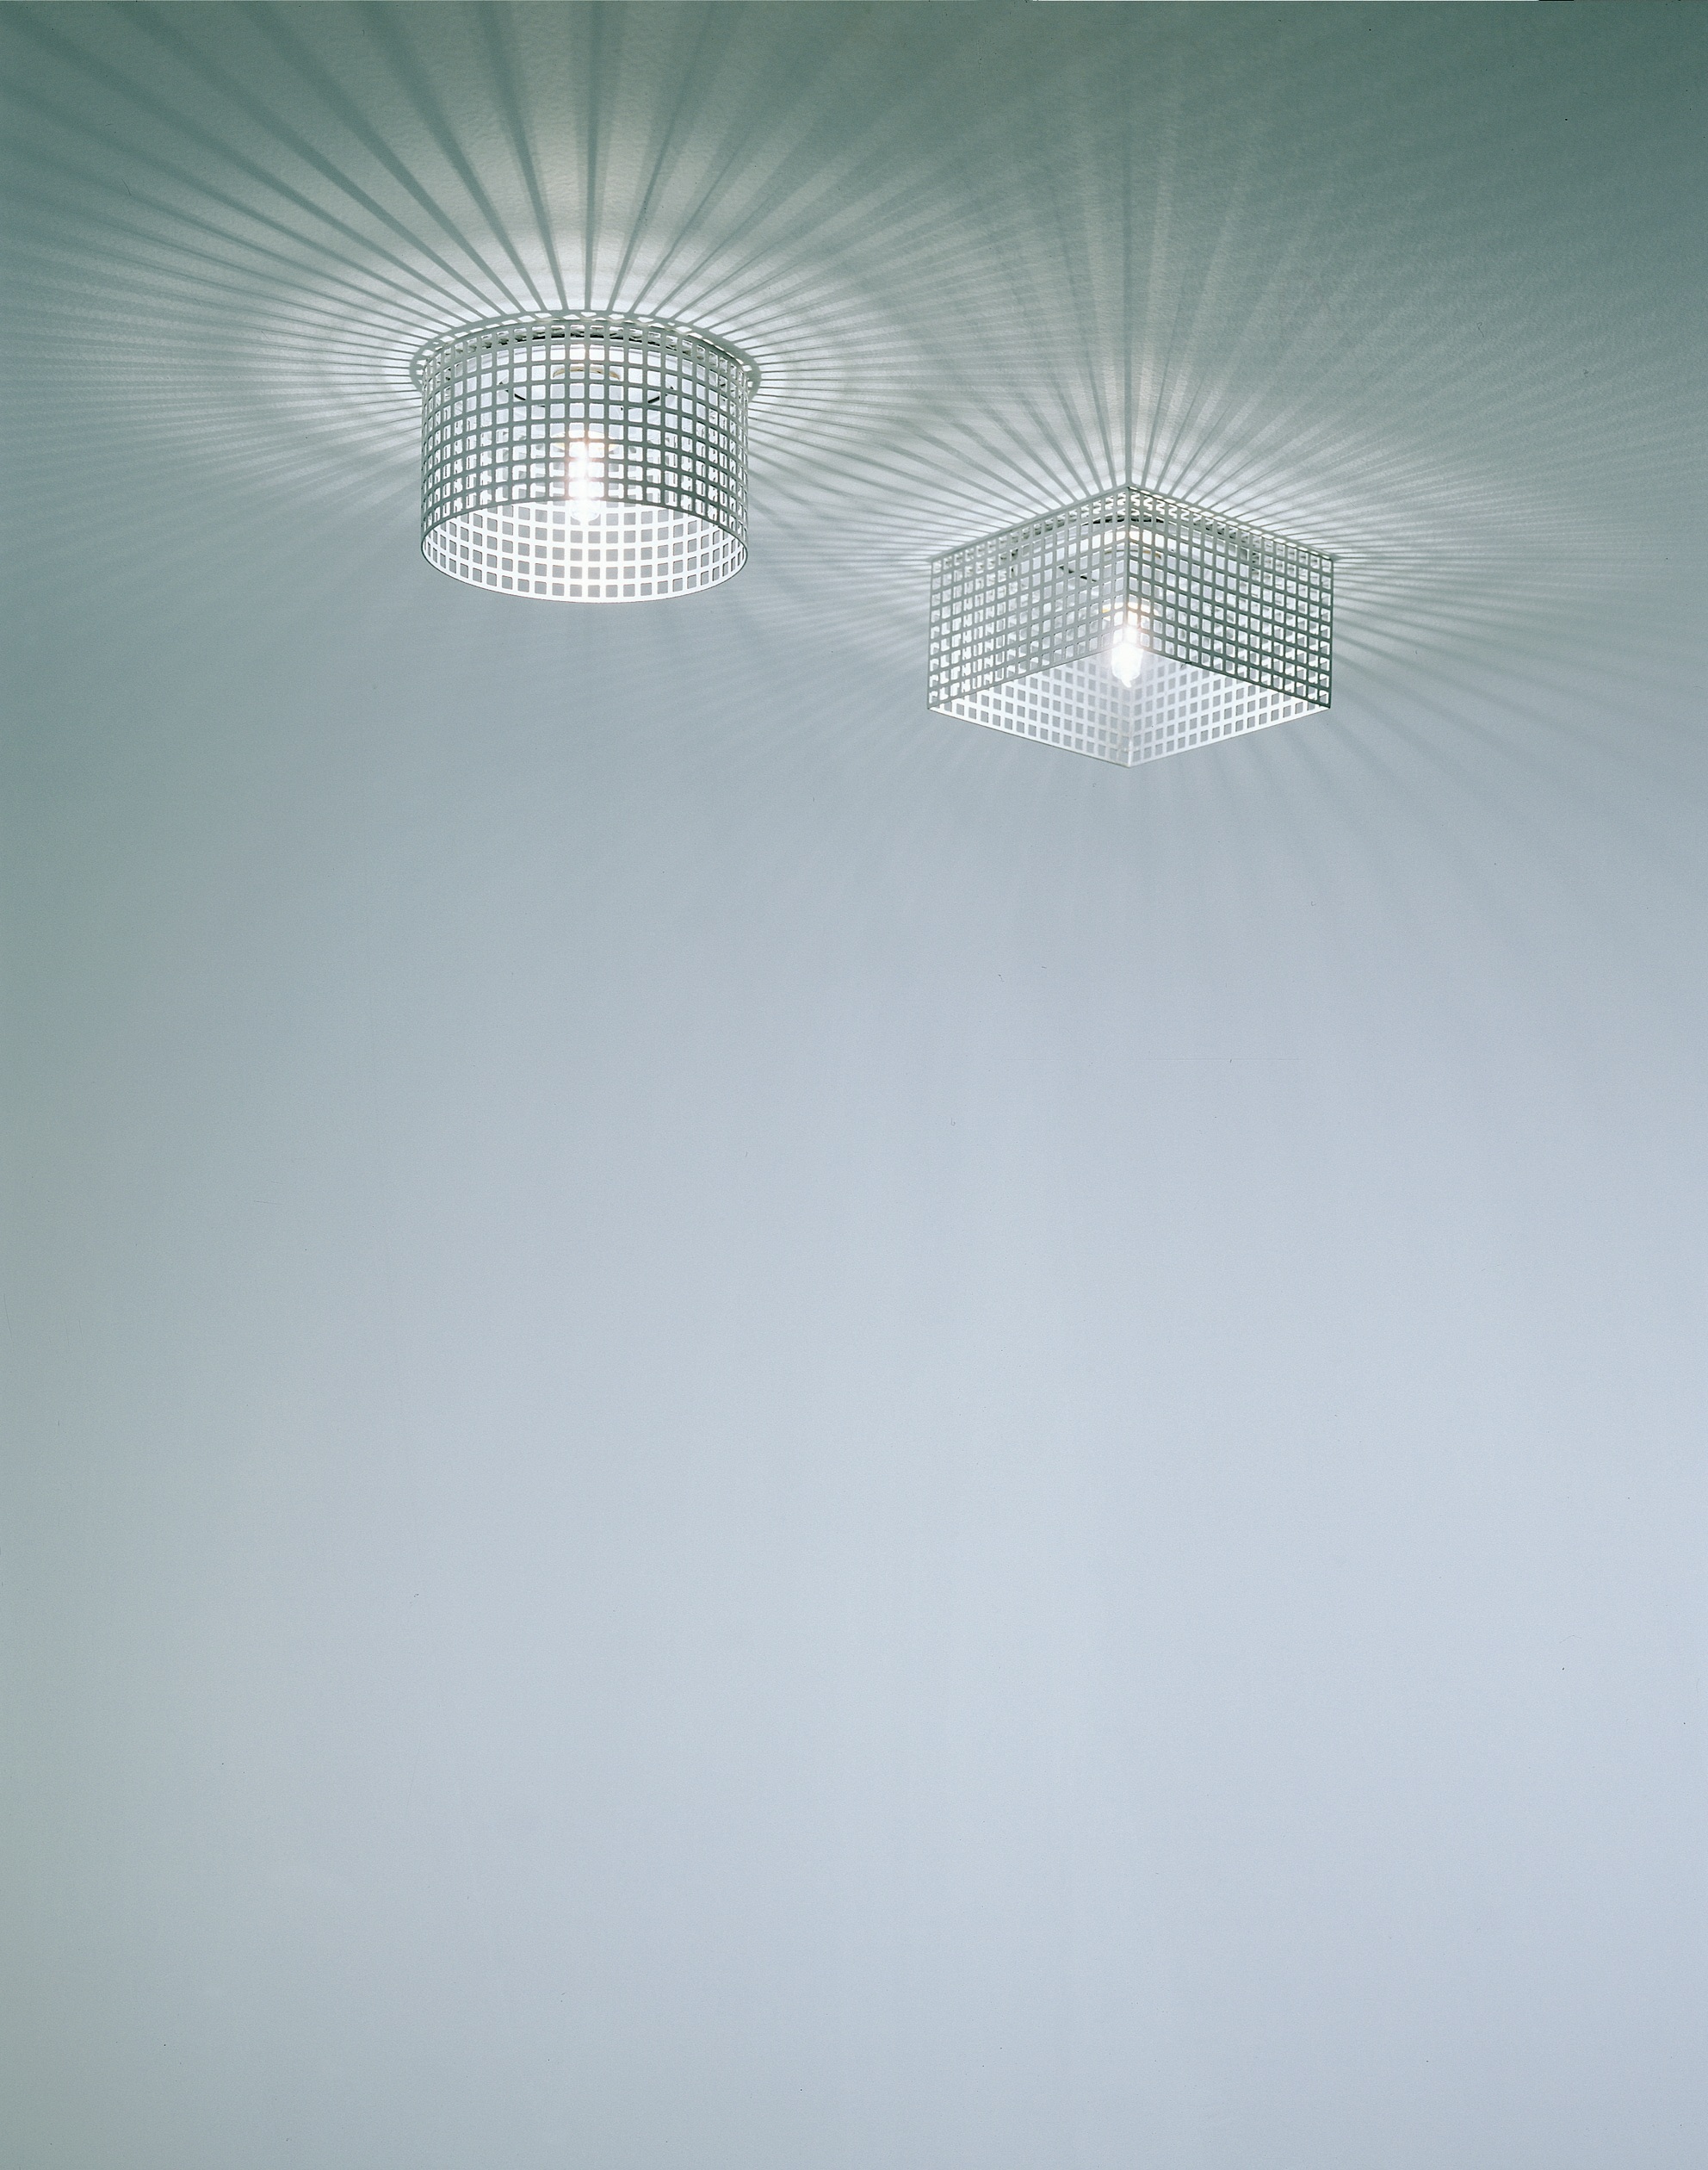
light, white, ceiling, line, lamp, lighting, circle, light fixture, contemporary, ceiling lights